Eaton upon Tern

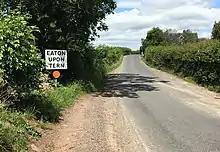
An Eaton upon Tern road sign

Eaton upon Tern is a small village, located in the parish of Stoke upon Tern in Northern Shropshire, England. The parish also includes the settlements of Ollerton, Stoke Heath, Wistanswick and the village of Stoke on Tern itself.